Charles Gibson

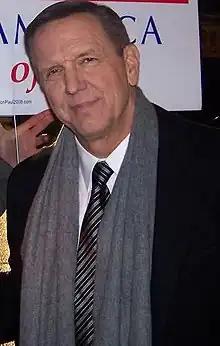
Gibson in 2008

Charles deWolf Gibson (born March 9, 1943) is an American broadcast television anchor, journalist, and podcaster. Gibson was a host of "Good Morning America" from 1987 to 1998 and again from 1999 to 2006, and the anchor of "World News with Charles Gibson" from 2006 to 2009.